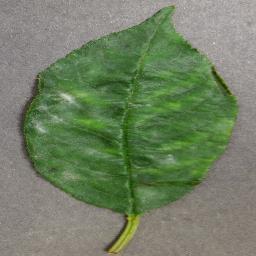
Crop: cherry
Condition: (including_sour)_powdery_mildew